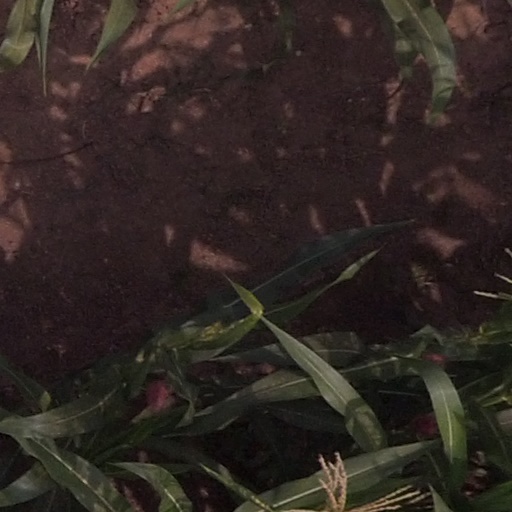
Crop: maize; corn